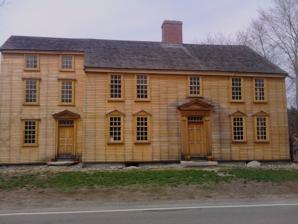
Building: Col. James Barrett Farm
Country: United States of America
Year built: 1705
United States historic place Col. James Barrett Farm U.S. National Register of Historic Places The Barrett Farmhouse Show map of Massachusetts Show map of the United States Location Concord, Massachusetts Coordinates 42°28′22.53″N 71°22′50.86″W / 42.4729250°N 71.3807944°W / 42.4729250; -71.3807944 Built 1705 (320 years ago) ( 1705 ) NRHP reference No. 73000290 Added to NRHP November 15, 1973 The Col. James Barrett Farm ( Barrett's Farm ) is a historic American Revolutionary War site in Concord, Massachusetts , associated with the revolution's first battle, the 1775 battles of Lexington and Concord . His farm was the storage site of all the town of Concord's militia gunpowder , weapons and two pairs of prized bronze cannons. Background James Barrett was Colonel of the Concord, Massachusetts , militia during the Battles of Lexington and Concord that began the American Revolutionary War . His farm was the storage site of all the town of Concord's militia gunpowder , weapons and two pairs of prized bronze cannons, according to secret British intelligence. On the morning of April 19, 1775, the British Regulars were ordered by General Thomas Gage to march from Boston to the town of Concord, about 20 miles inland, and seize the cannon and raid the arsenal at the provincial farm.  The British met resistance at both Lexington, Massachusetts and Concord.  Before the British arrived and searched, the stores had been concealed in a field nearby, and the British never found them. The farm was built in 1705 and added to the National Register of Historic Places in 1973.  The farmhouse was in disrepair and was restored over eight years by Save Our Heritage. The restoration was funded by local and private funding as well as a Department of the Interior grant. In March 2009, Congress passed legislation to add Barrett's Farm to Minute Man National Historical Park . In August 2012, the National Park Service obtained ownership of the Barrett House and surrounding 3.4 acres from Save Our Heritage. In October, 2012 Minute Man National Historical Park and Save Our Heritage hosted a celebration of completion of the  restoration and transfer of ownership of the Col. James Barrett House to the Minute Man Park. Congresswoman Niki Tsongas helped make Barrett's Farm part of the national park system and spoke at the event. See also National Register of Historic Places listings in Concord, Massachusetts References